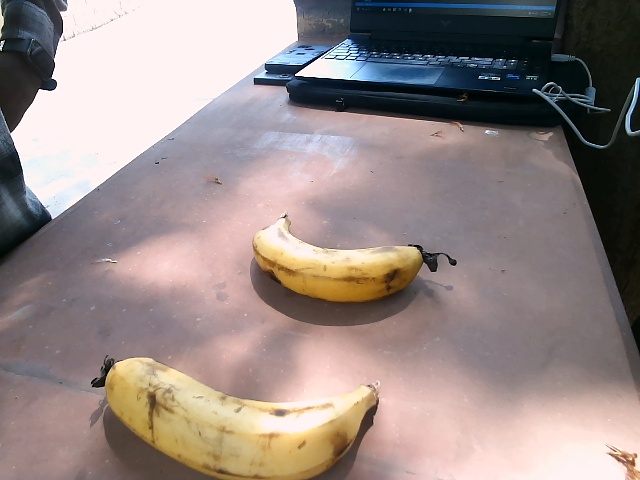
Label: Ripe_Banana